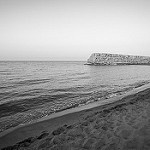
Label: B & W